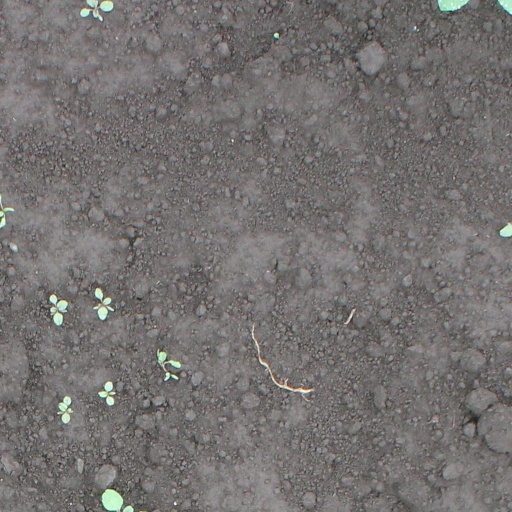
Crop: soybean